Avenue Q

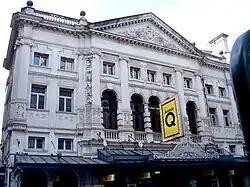
"Avenue Q" at the Noel Coward Theatre on the West End

A Cameron Mackintosh-produced version of "Avenue Q" opened in 2006 in the West End at the Noël Coward Theatre (formerly the Albery Theatre). Several adaptive changes were made for British audiences, including portrayal of the Gary Coleman character by a male actor. The production ran 1,179 performances through March 2009, then reopened in June 2009 at the Gielgud Theatre. After a further 327 performances, the show moved in March 2010 to the Wyndham's Theatre, where it closed on October 30, 2010, after a five-year run. A single concert of the show is scheduled for 10 November 2024 at the Sondheim Theatre to celebrate the production's 18th anniversary. The original West End cast are expected to reprise their roles.